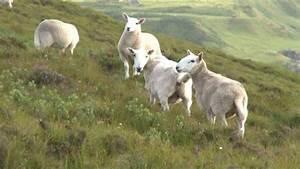
sheep